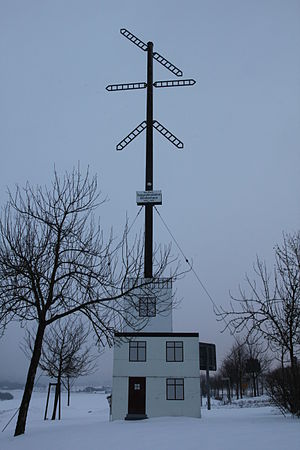
Optisk telegraf
En optisk telegraf i det tidligere Preussen.
Optisk telegraf er den form for telekommunikation man brugte før den elektriske telegraf: Her overføres meddelelser manuelt ved hjælp af flag, semaforer, lys eller andre synlige signaler – dette var hurtigere end datidens alternativer, postvæsenet eller en kurér. Systemet blev opfundet i Frankrig i slutningen af det 18. århundrede, og i Danmark oprettedes i 1800 en optisk telegrafforbindelse mellem København og Slesvig. Optiske telegrafsystemer var i brug indtil den elektriske telegraf overtog omkring 1850.